Bronisława Dłuska

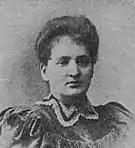
Bronisława Dłuska, before 1901

She and Kazimierz returned to Poland in 1898 to set up a pulmonological sanitarium in the southern, Tatra Mountains resort town of Zakopane. Kazimierz was not permitted to travel to the Russian partition of Poland.